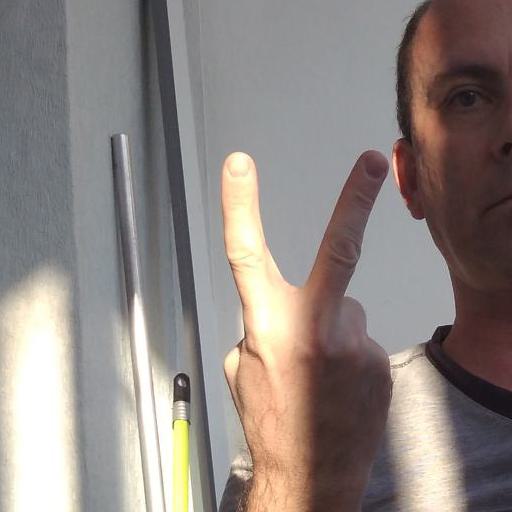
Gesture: peace_inverted